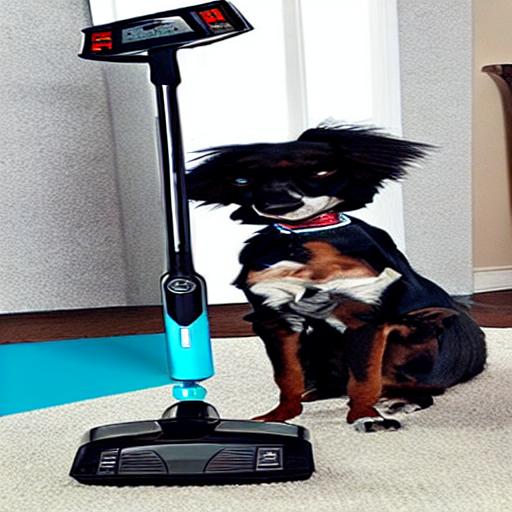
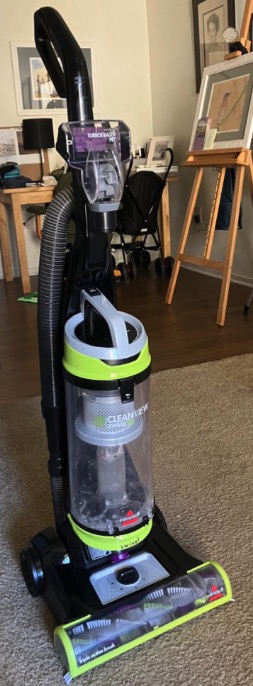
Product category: items_vacuum
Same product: no